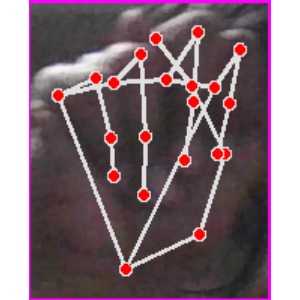
अक्षर: न